Guianan toucanet

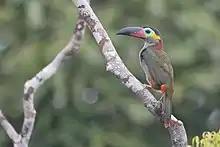
Female in Brazil

The Guianan toucanet is long. Males weigh and females . Males and females have the same bill pattern but the female's bill is shorter. The bill has a yellowish line at its base. Both the maxilla and mandible are mostly black with red bases; the red extends further on the mandible. Both sexes have bare blue skin around the eye and a tuft of yellow feathers behind the blue. Males are black on the crown, nape, throat, breast and belly. They have a gold "collar" on their upper back; the rest of their upperparts are green. Their tail is green with chestnut tips to the feathers. Their undertail coverts are red. Adult females have a black cap and chestnut nape and upper back with only a hint of yellow collar. Their underparts are gray to green-gray with a green-yellow belly. Immatures are similar to adults but duller overall and with their plumage and bill patterns less distinct.